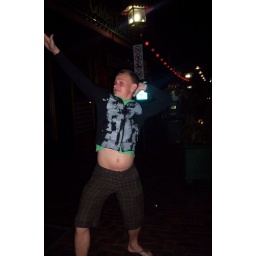
Dave (not kiwi dave) doing a dodgy pose in a dodgy girls jacket he found on top of a cupboard!